Apocrypha Getter Robot Dash

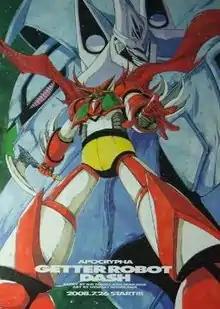
Promotional image of "Apocrypha Getter Robot Dash" from "Magazine Z" #2008-08

, originally titled , is a Japanese manga written and illustrated by Hideaki Nishikawa based on Go Nagai and Ken Ishikawa's classic "Getter Robo" series. It was initially serialized monthly in Kodansha's "Magazine Z". As the title suggests, the story takes place in an alternate universe, where the concepts of the Getter series are seen under the perspective of Nishikawa. When "Magazine Z" ceased publication in early 2009 the story was moved to Hakusensha's monthly magazine "Young Animal Arashi", starting in the July 2009 issue, with the title changed to "Apocryphal Getter Robo Darkness". The chapters were renumbered at this time, with chapter 0 in "Arashi" being a reprint of chapter 6 in "Magazine Z", the last chapter published there. Previously published chapters were compiled into a volume titled "Shidōhen" (initiation chapter).